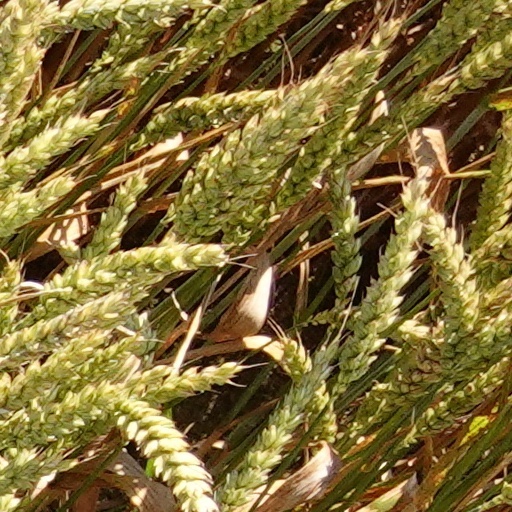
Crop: wheat